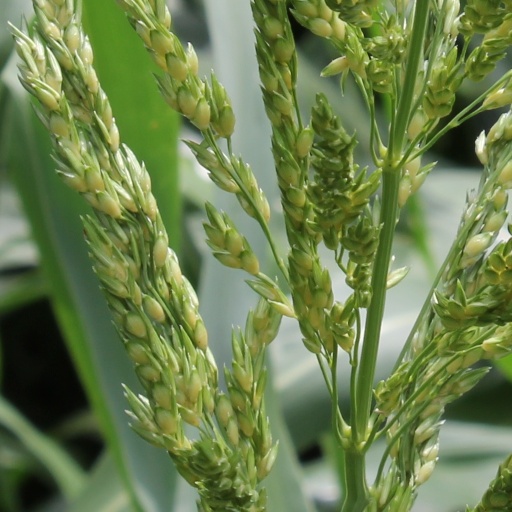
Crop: sorghum